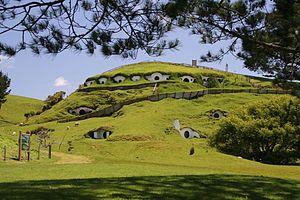
Le Seigneur des anneaux : La Communauté de l'anneau est un film américano-néo-zélandais réalisé par Peter Jackson, sorti en 2001. C'est le premier volet de la trilogie Le Seigneur des anneaux et l'adaptation du livre La Communauté de l'Anneau de J. R. R. Tolkien.
La fantasy [fɑ̃tazi], ou fantasie [fɑ̃tazi], est un genre littéraire présentant un ou plusieurs éléments surnaturels qui relèvent souvent du mythe et qui sont souvent incarnés par l'irruption ou l'utilisation de la magie.
Le Seigneur des anneaux est un roman en trois volumes de J. R. R. Tolkien paru en 1954 et 1955.
La Comté est un pays de fiction imaginé et décrit par l'écrivain britannique J. R. R. Tolkien, où se déroulent de nombreux passages de ses romans Le Hobbit et Le Seigneur des anneaux.